Border Wars (2013)

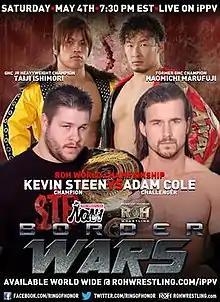
Promotional poster featuring Taiji Ishimori, Naomichi Marufuji, Kevin Steen, and Adam Cole

Border Wars (2013) was a professional wrestling internet pay-per-view (iPPV) event co-produced by Ring of Honor (ROH) and Japanese wrestling promotion Pro Wrestling Noah. It took place on May 4, 2013, at the Ted Reeve Arena in Toronto, Ontario, Canada.